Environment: real
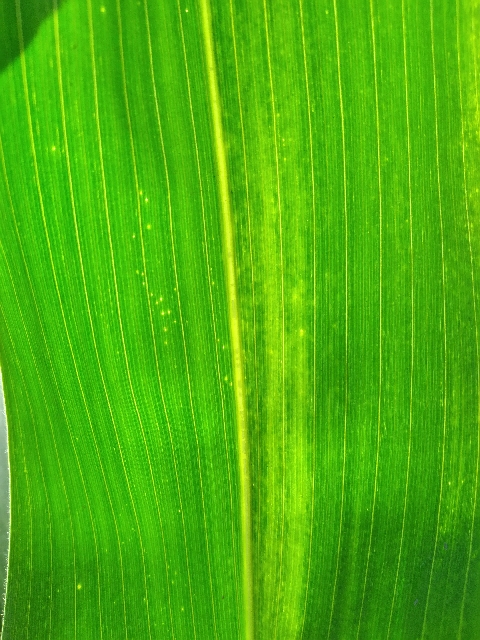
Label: lethal_necrosis